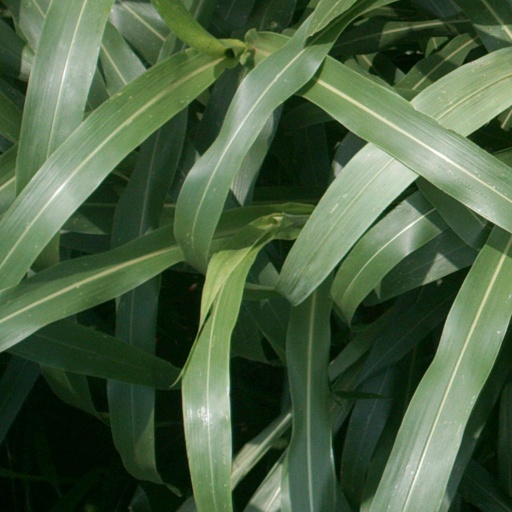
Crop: sorghum